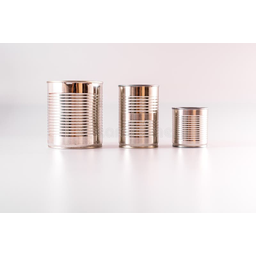
Label: metal